River Avon, Bristol

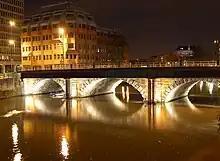
Bristol Bridge from Castle Park

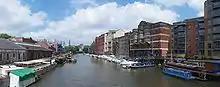
The River Avon in Bristol, looking towards Bristol Bridge with Welsh Back on the left. Boats of the Bristol Ferry Company are moored in the foreground, and the spires of St Nicholas, All Saints' and St Mary le Port churches can be seen in the distance.

In central Bristol, where the river is tidal, it is diverted from its original course into the New Cut, a channel dug between 1804 and 1809 at a cost of £600,000. The original course is held at a constant level by lock gates (designed by Jessop) and is known as the floating harbour, since it enables ships to stay afloat rather than grounding when the tide ebbs. The harbour is protected by an 1870s replacement for Jessop's locks. This unusual dock has a tentacled plan resulting from its origins as the natural river course of the Avon and its tributary, the River Frome, and is intimately entwined with Bristol's city centre as few docks are. As a result of this, the floating harbour is one of the more successful pieces of dockland regeneration, with much of the dockside now occupied by residential, office and cultural premises, and the water heavily used by leisure craft. Downstream of central Bristol, the river passes through the deep Avon Gorge, spanned by Brunel's Clifton Suspension Bridge: the river is tidal and is navigable by seagoing vessels at high tide but dries to a steep-sided muddy channel at low tide. It was largely the challenge of navigating this section that sealed the fate of the floating harbour as commercial docks, and saw them replaced by docks at Avonmouth where the Avon joins the Severn Estuary.